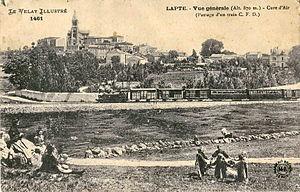
Carte postale ancienne éditée par MB, collection Le Velay Illustré, n°1461 LAPTE - Vue générale (alt. 870 m.) - Cure d'Air (Passage d'un train C. F. D.)
Le réseau du Vivarais de la compagnie de chemins de fer départementaux, était un réseau de chemin de fer à voie métrique qui desservait les départements de l'Ardèche et de la Haute-Loire.
Lapte est une commune française située à l'est du Velay, dans le département de la Haute-Loire en région Auvergne-Rhône-Alpes.